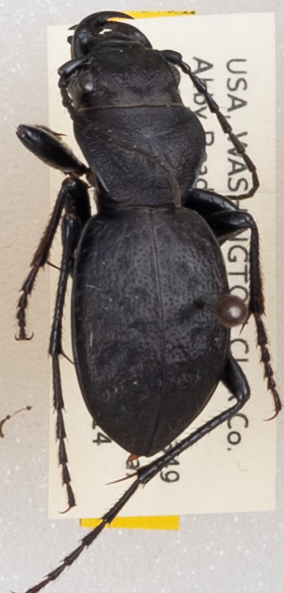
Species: Omus dejeanii
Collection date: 2019-05-14
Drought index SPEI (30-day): -2.09
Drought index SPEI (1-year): -2.09
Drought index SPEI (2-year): -2.09